Richelieu-class battleship

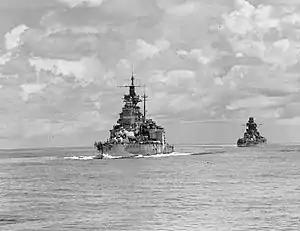
"Richelieu" astern of during Operation Bishop

In April, she was transferred to reinforce the Eastern Fleet for operations against the Japanese in the Indian Ocean. These included escorting British and American aircraft carriers as they struck Japanese facilities in the occupied Dutch East Indies and several bombardment operations that revealed problems with excessive shell dispersion from her main battery guns. During this period, she was present for Operations Cockpit, Transom, Pedal, and Crimson. The ship returned to France for a refit in late 1944 that also included installation of more advanced radar sets. She arrived back in the Indian Ocean in January 1945 for further operations in the area, including Operations Sunfish, Bishop, and Dukedom, the latter an attempt to ambush and destroy a Japanese heavy cruiser and destroyer in May that resulted in the Battle of the Malacca Strait. "Richelieu" was too far away to engage the Japanese ships before they were sunk by other vessels. "Richelieu" then went to South Africa for another refit and by the time this was completed in mid-August, Japan had surrendered, ending the war.